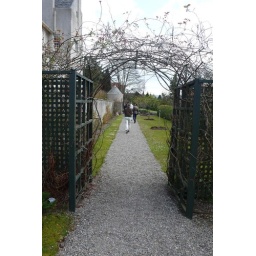
hill house by mackintosh